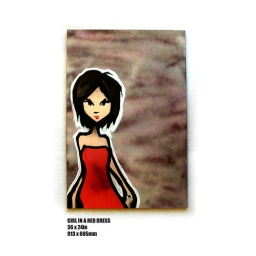
girl in a red dress